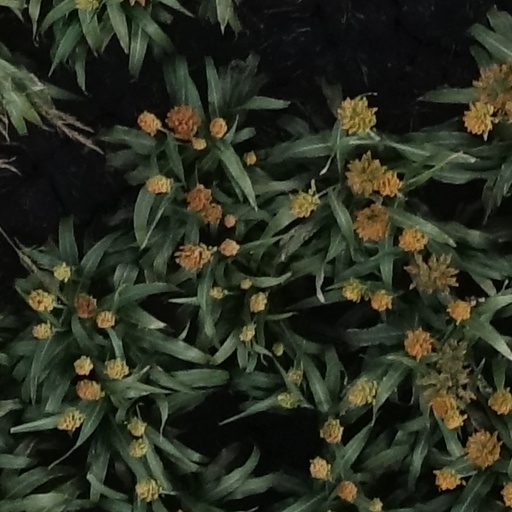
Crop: sorghum